Henri de Toulouse-Lautrec

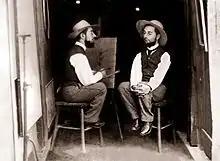
Mr. Toulouse paints Mr. Lautrec, a photomontage by Maurice Guibert

Toulouse-Lautrec's parents were first cousins (their mothers were sisters), and his congenital health conditions have often been attributed to a family history of inbreeding.